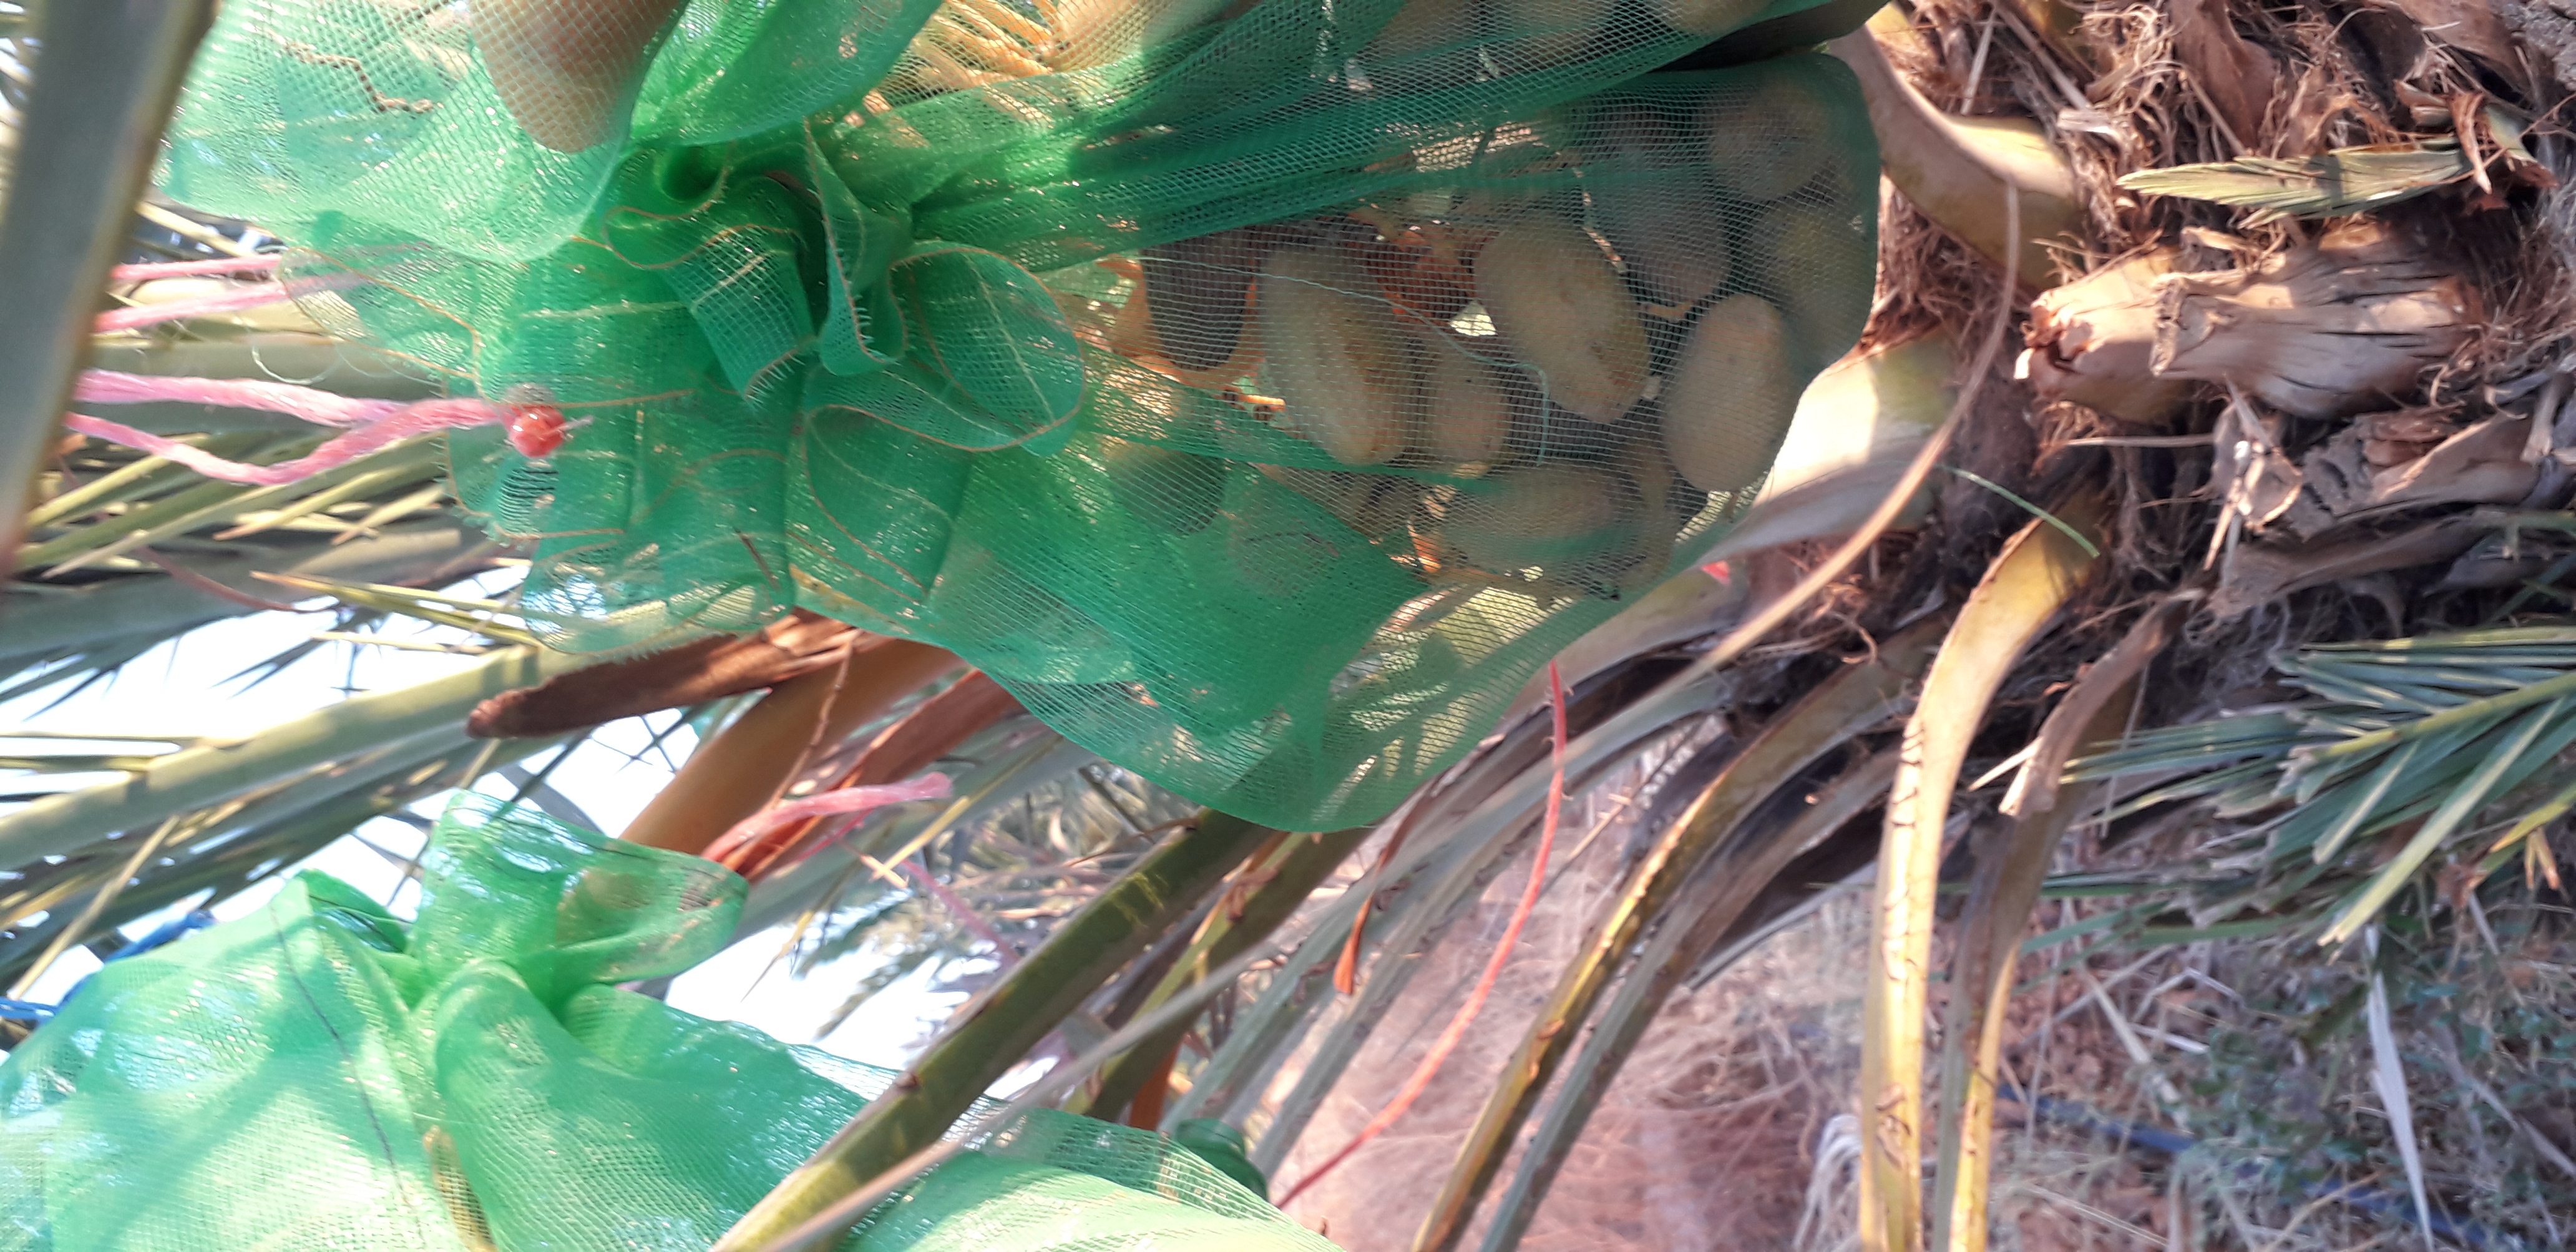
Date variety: Boumajhoul